List of oldest trees

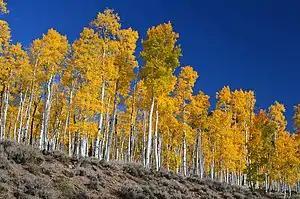
Pando, a colony of quaking aspen, is one of the oldest-known clonal trees. Recent estimates of its age range up to 14,000 years old, and 16,000 years by the latest (2024) estimate. It is located in Utah, United States.

This is a list of the oldest-known trees. Definitions of an individual tree vary. Tree ages are derived from a variety of sources, including documented "tree-ring" (dendrochronological) count core samples, and from estimates. For these reasons, there are three lists of "oldest trees" here, using different criteria.